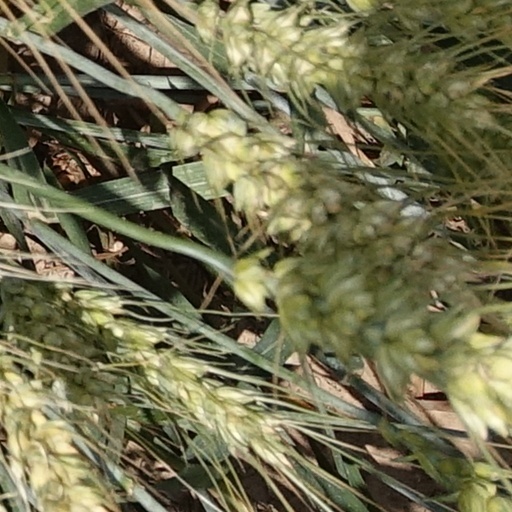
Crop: wheat